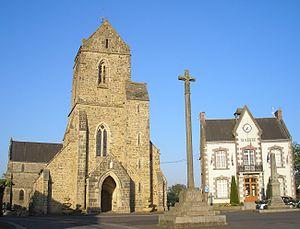
Saint-Sauveur-Lendelin (Normandie, France). L'église Saint-Laurent, la croix de 1571 et la mairie.
Saint-Sauveur-Villages est une commune française, située dans le département de la Manche en région Normandie, peuplée de 3 588 habitants.
Saint-Sauveur-Lendelin est une ancienne commune française, située dans le département de la Manche en région Normandie, peuplée de 1 727 habitants, devenue commune déléguée à partir du 1ᵉʳ janvier 2019 au sein de la commune nouvelle de Saint-Sauveur-Villages.
Cet article recense les monuments historiques situés dans l'arrondissement de Coutances, dans le département de la Manche.